Longe family

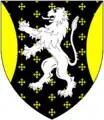
Arms of Viscount Long

In 1820 King George IV appointed Charles Longe Knight of the Order of the Bath and on his retirement from political life in 1826 he was raised to the peerage as Baron Farnborough, of Bromley-Hill-Place, in the county of Kent. Long was elected FRS in 1792, FSA in 1812, and was given an honorary LLD by Cambridge University in 1833 where he had studied at Emmanuel College, Cambridge, matriculating in 1779; at Cambridge he was a friend of William Pitt.